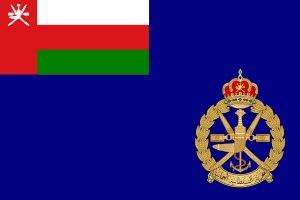
Le drapeau d'Oman comporte une bande verticale rouge à la hampe, chargée en haut de l'emblème national d'Oman, et